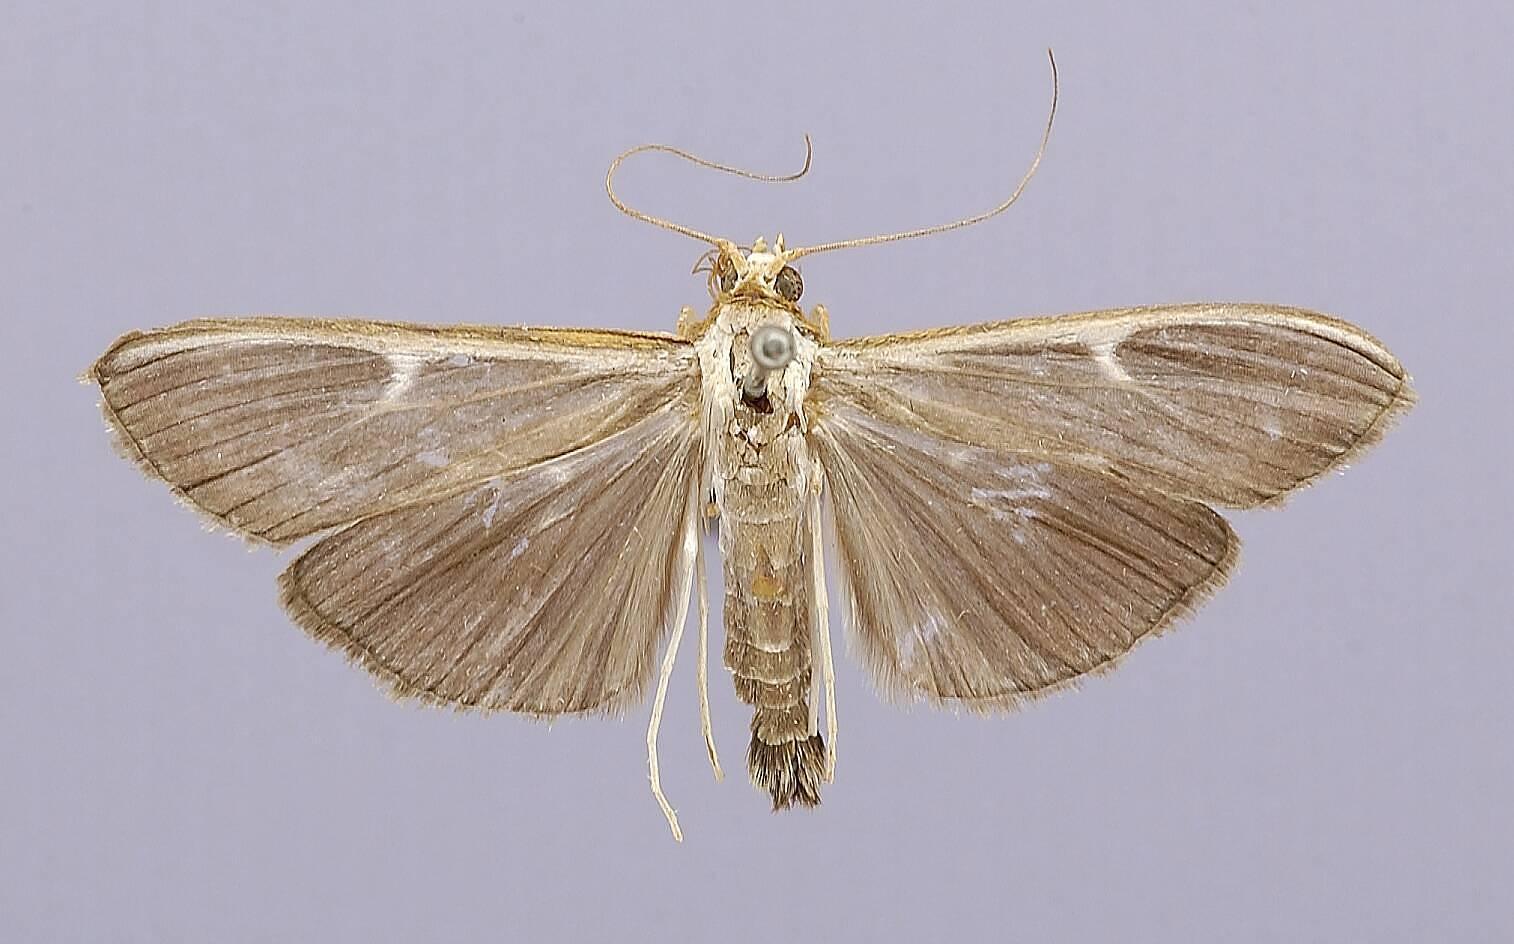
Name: Glyphodes violescens
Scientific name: Glyphodes violescens
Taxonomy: Animalia, Arthropoda, Insecta, Lepidoptera, Pyralidae
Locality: Charuplaya; Bolivie; saison seche, Unknown, Bolivia
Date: May 1901